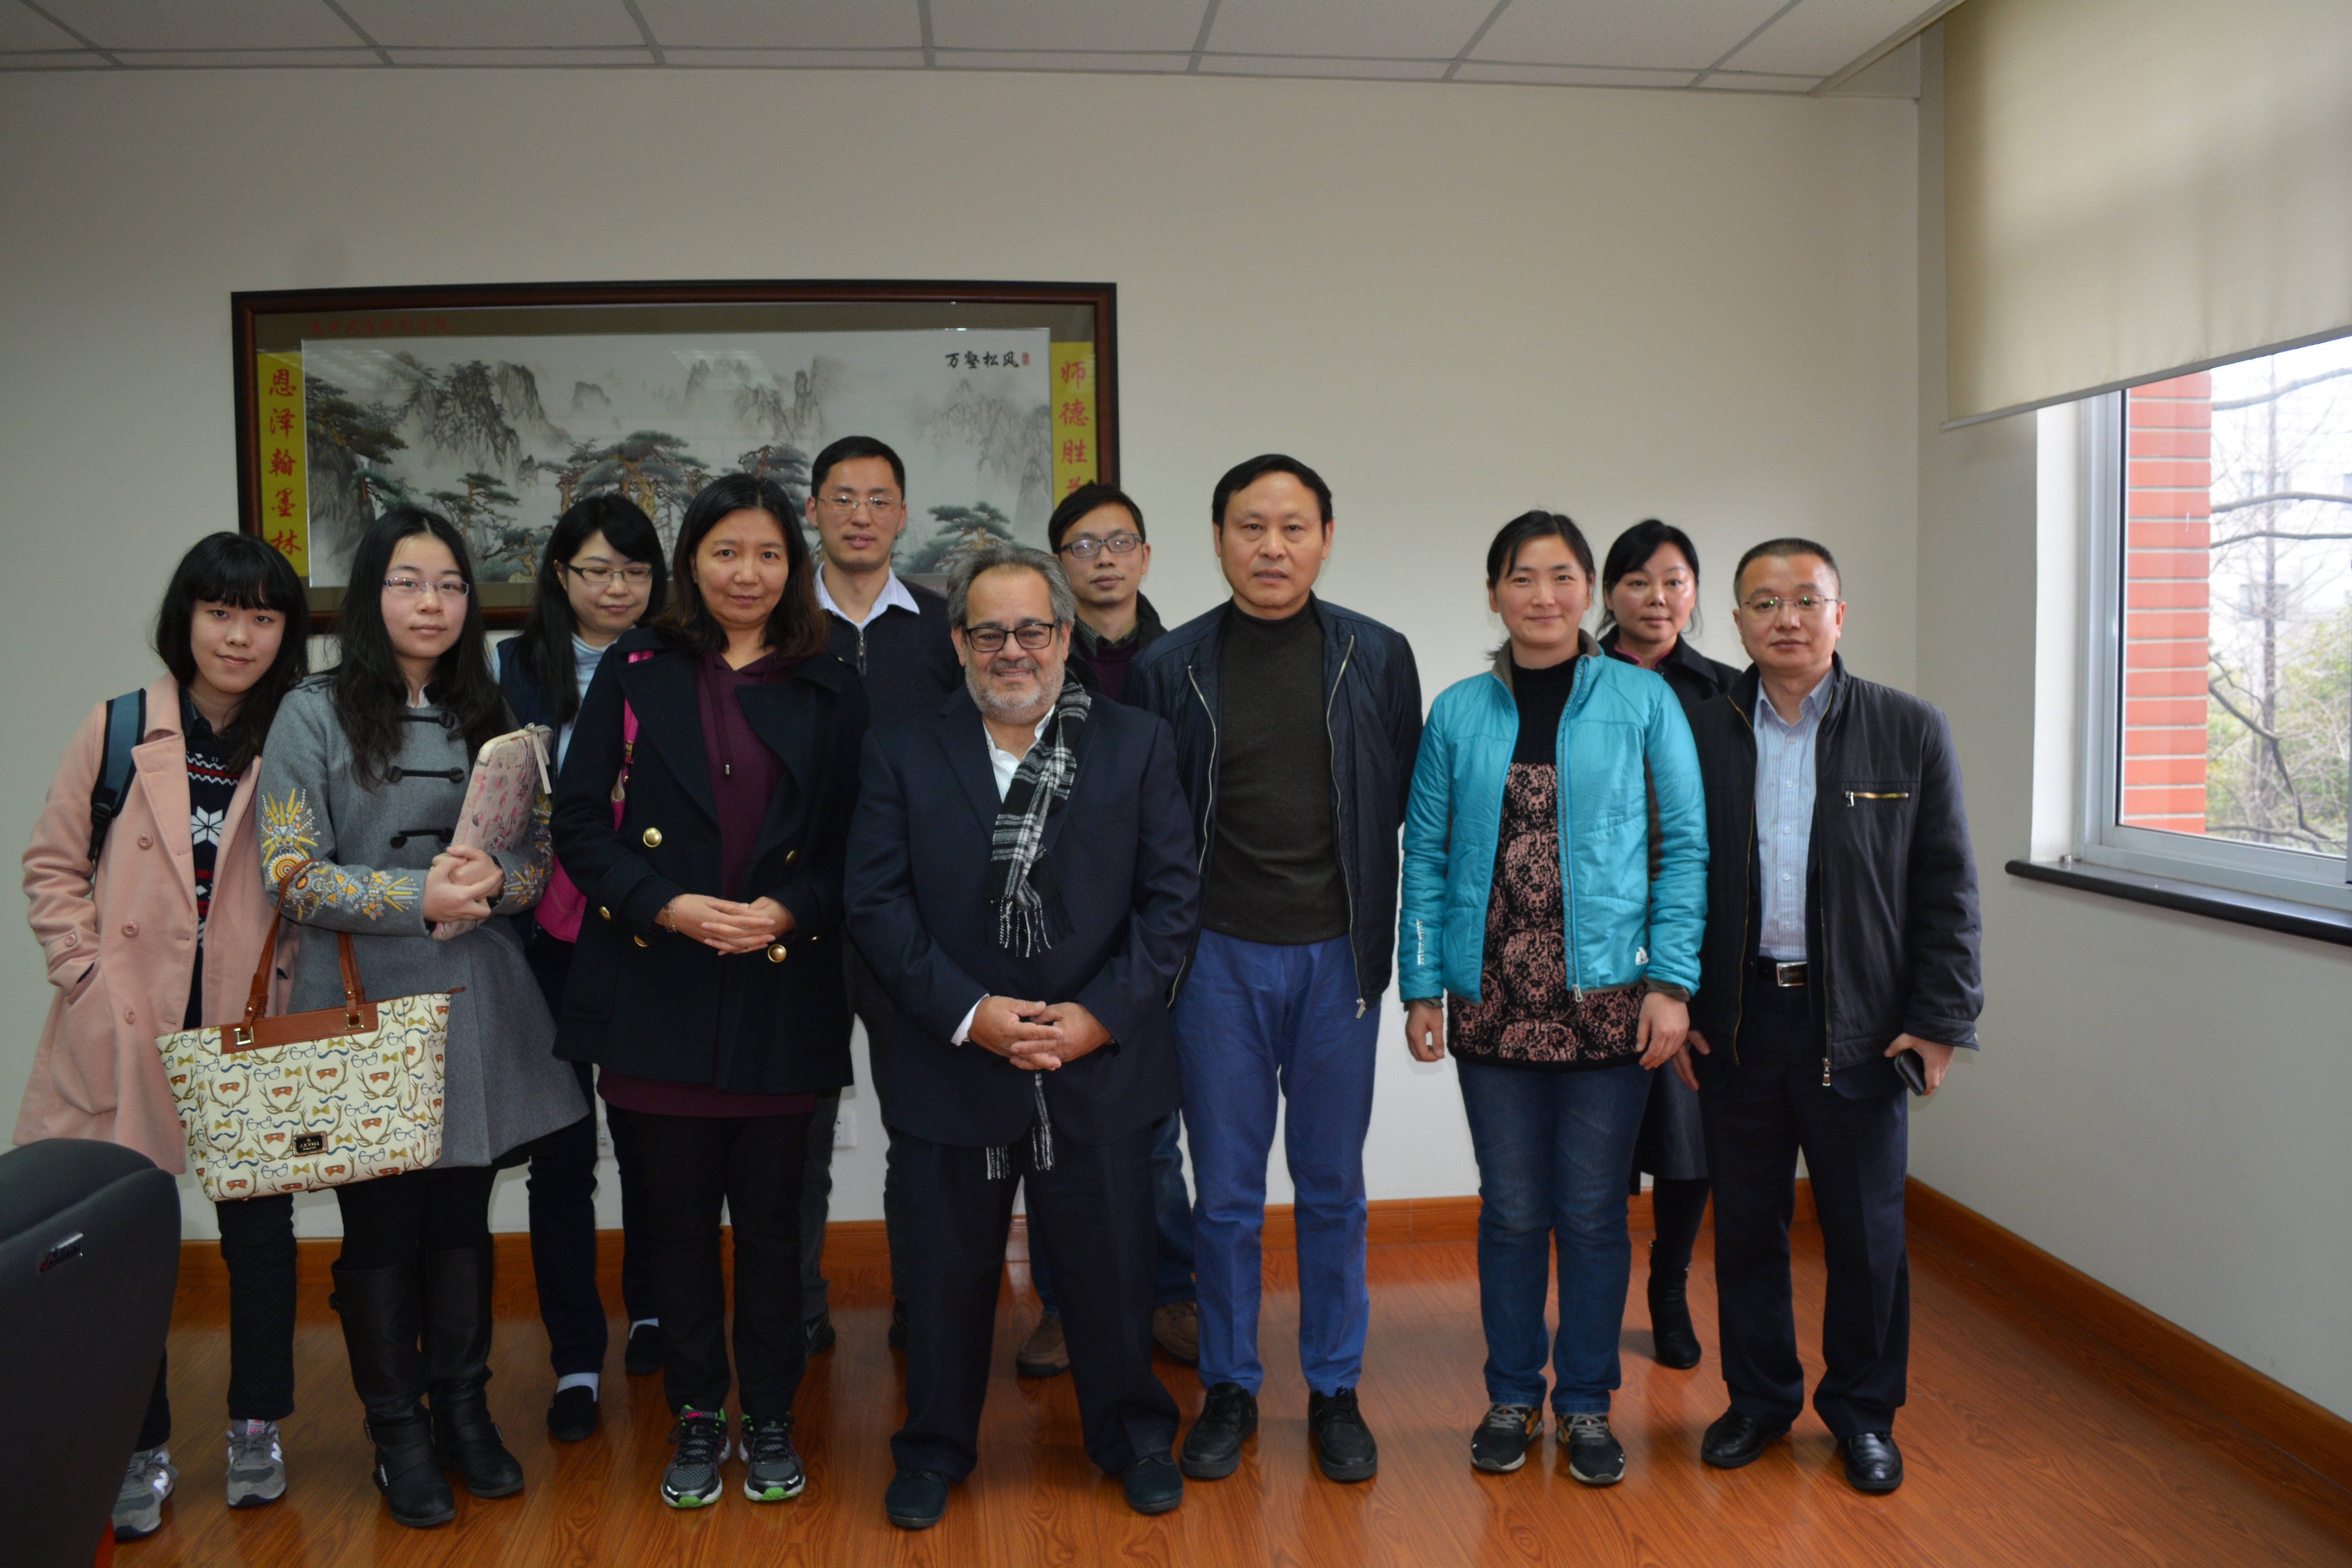
seminar